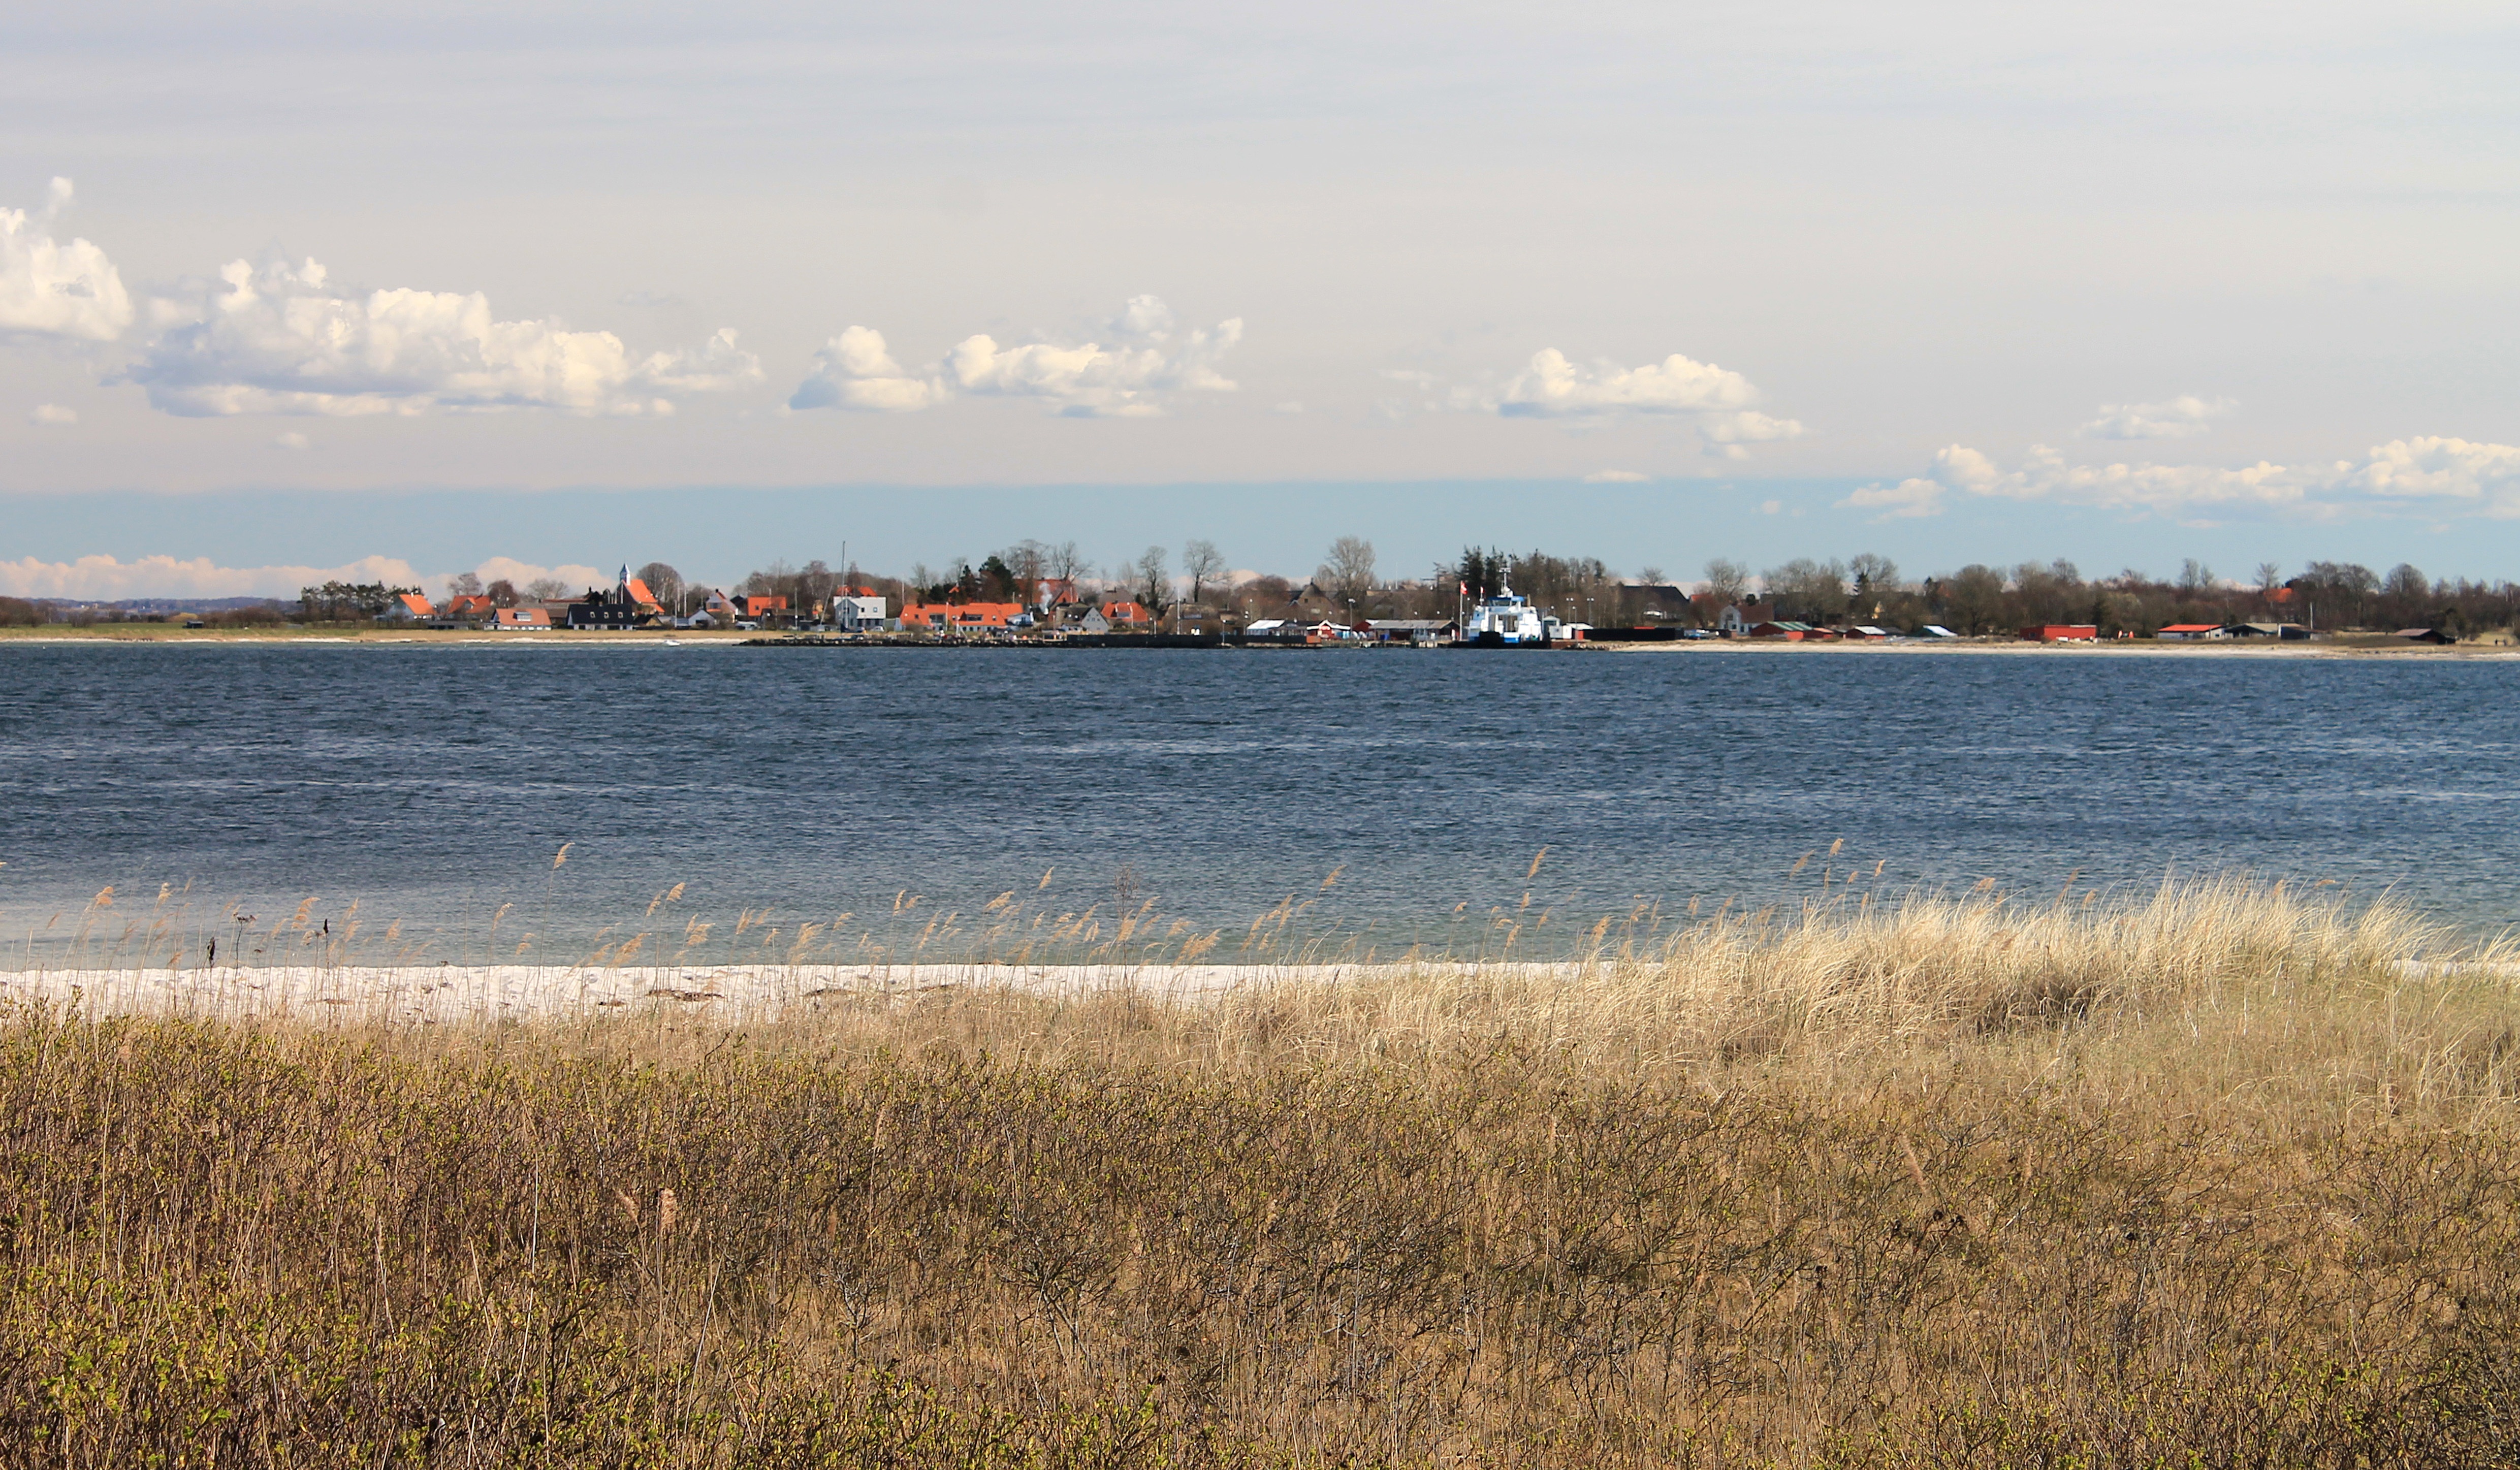
beach, landscape, sea, coast, water, nature, grass, sand, ocean, horizon, marsh, cloud, sunset, morning, shore, lake, dawn, ship, dusk, spring, reflection, bay, island, reservoir, body of water, houses, wetland, habitat, loch, the sea, mudflat, natural environment